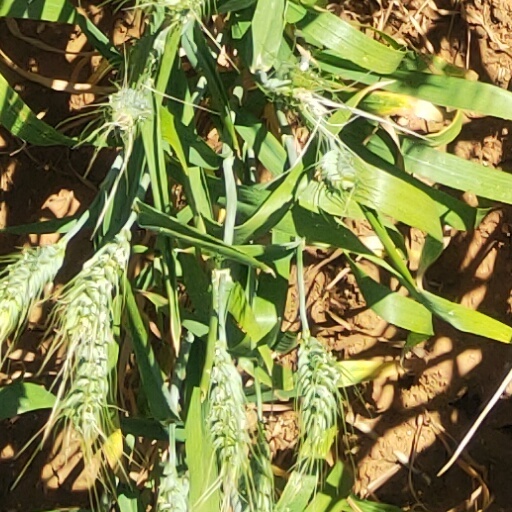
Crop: wheat